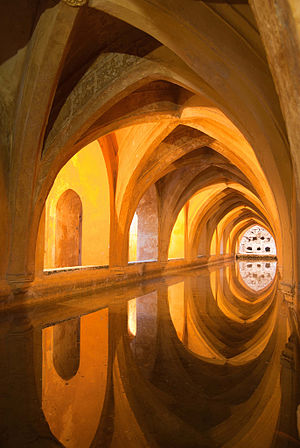
Bad
Baños de Doña María de Padilla er en gammel badefacilitet i Sevilla.
Et bad er en begivenhed hvor hygiejne praktiseres med vand og sæbe iform af enten brusning eller nedsænkning.